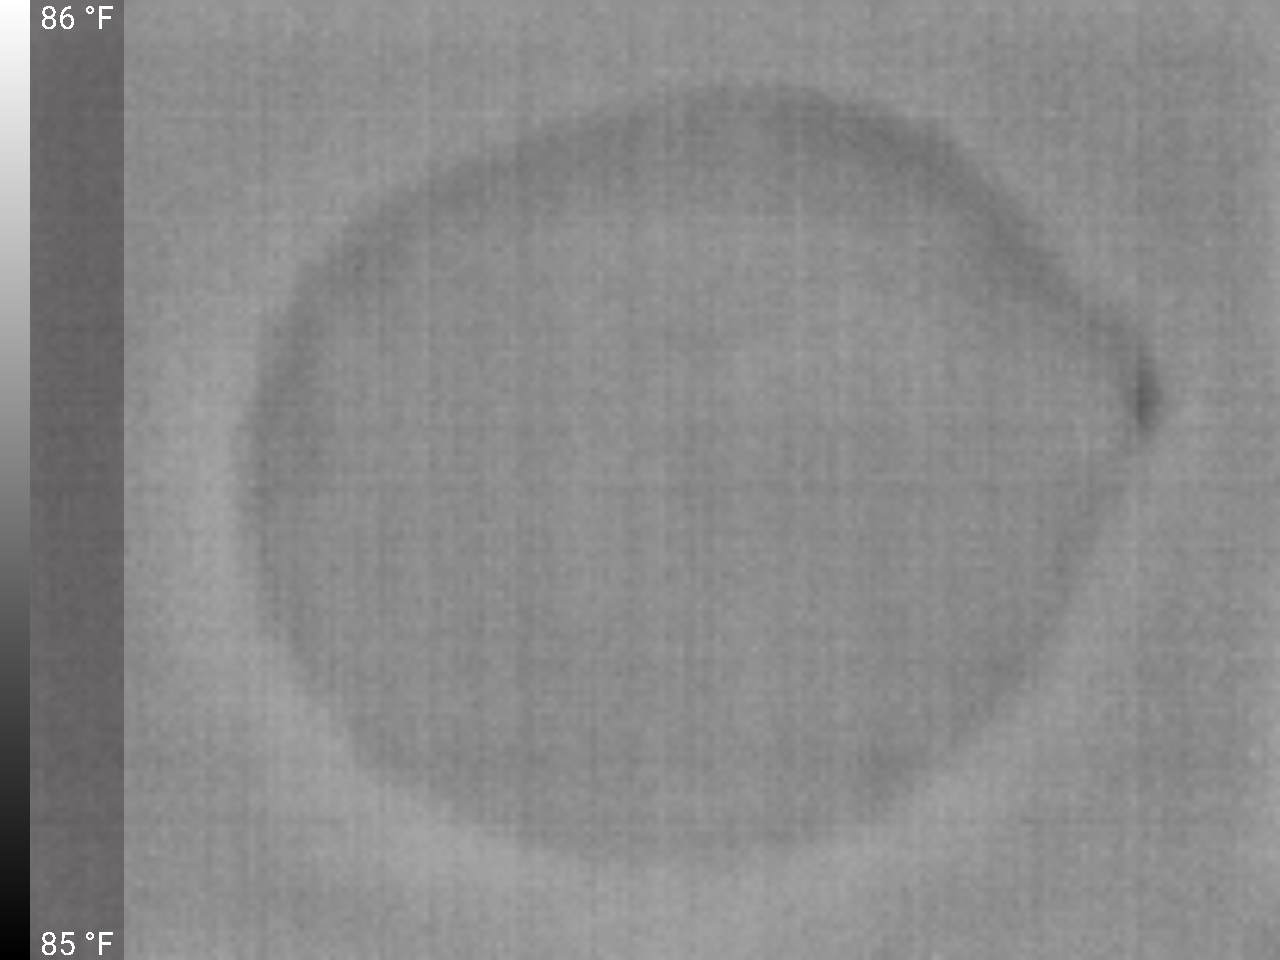
Label: No Defect